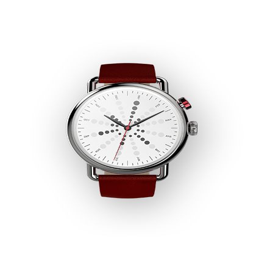
the classic watch - with movements what ? watch